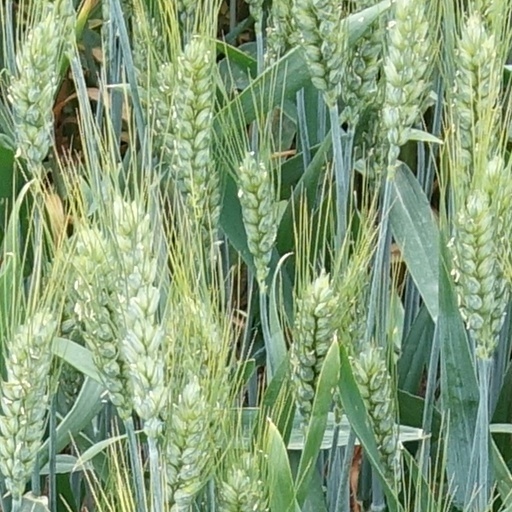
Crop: wheat